Eric Elwood

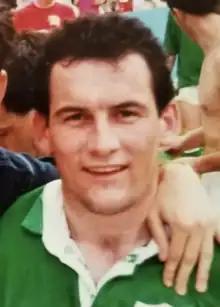
Elwood at the HK Sevens in 1993

Eric Elwood is a former Irish rugby union player from Galway. He played as a fly-half. He played for Ireland internationally, and provincially for Connacht. He was on the Coláiste Iognáid team that won the Connacht Schools Rugby Senior Cup in 1985. He split his club career between hometown club Galwegians and Lansdowne in Dublin, starting and finishing his career in Galway, with a stint playing with Lansdowne in the 1990s. Elwood earned 35 caps for Ireland, scoring 296 points for the side. He played 168 games for Connacht scoring 1,152 points. He was the first Connacht player to make 100 appearances for the side, while his points tally remained a record until being surpassed by Jack Carty in 2023. Elwood also made a single appearance for international invitational side the Barbarians before being capped by Ireland.